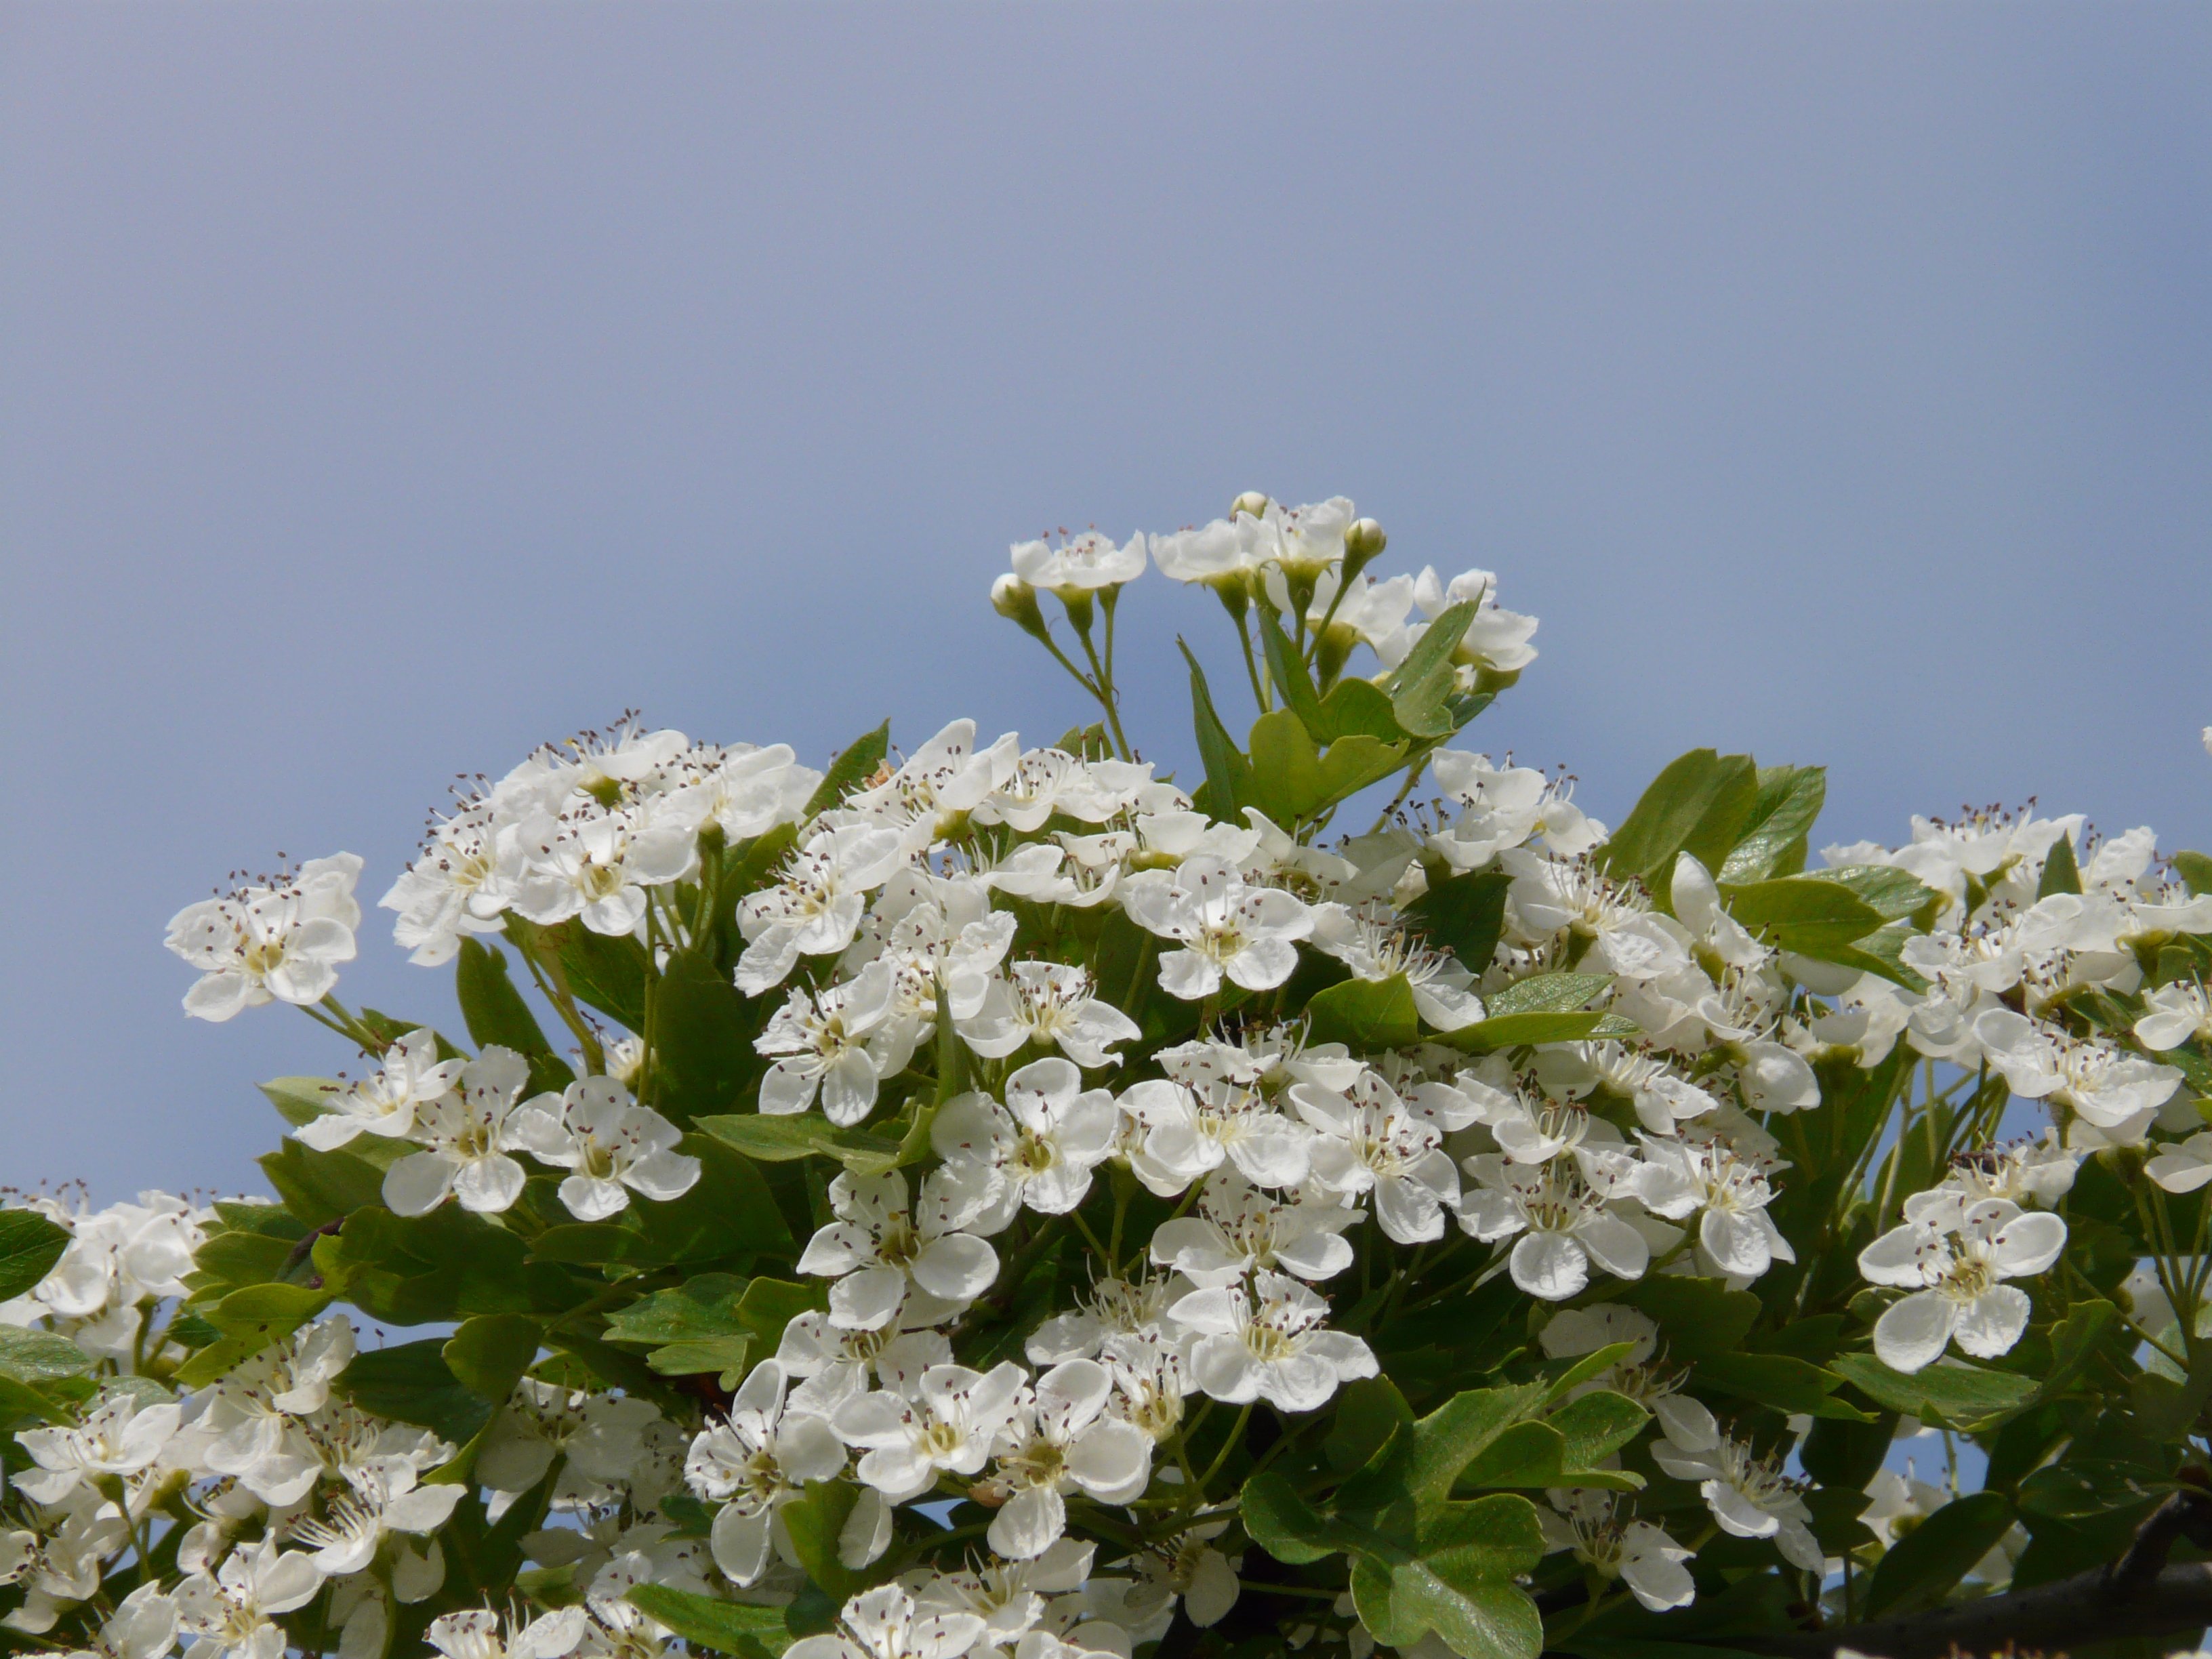
tree, nature, branch, blossom, plant, white, flower, bloom, spring, macro, botany, pear, close, flora, hydrangea, wildflower, shrub, flowering plant, pear blossom, hydrangeaceae, land plant